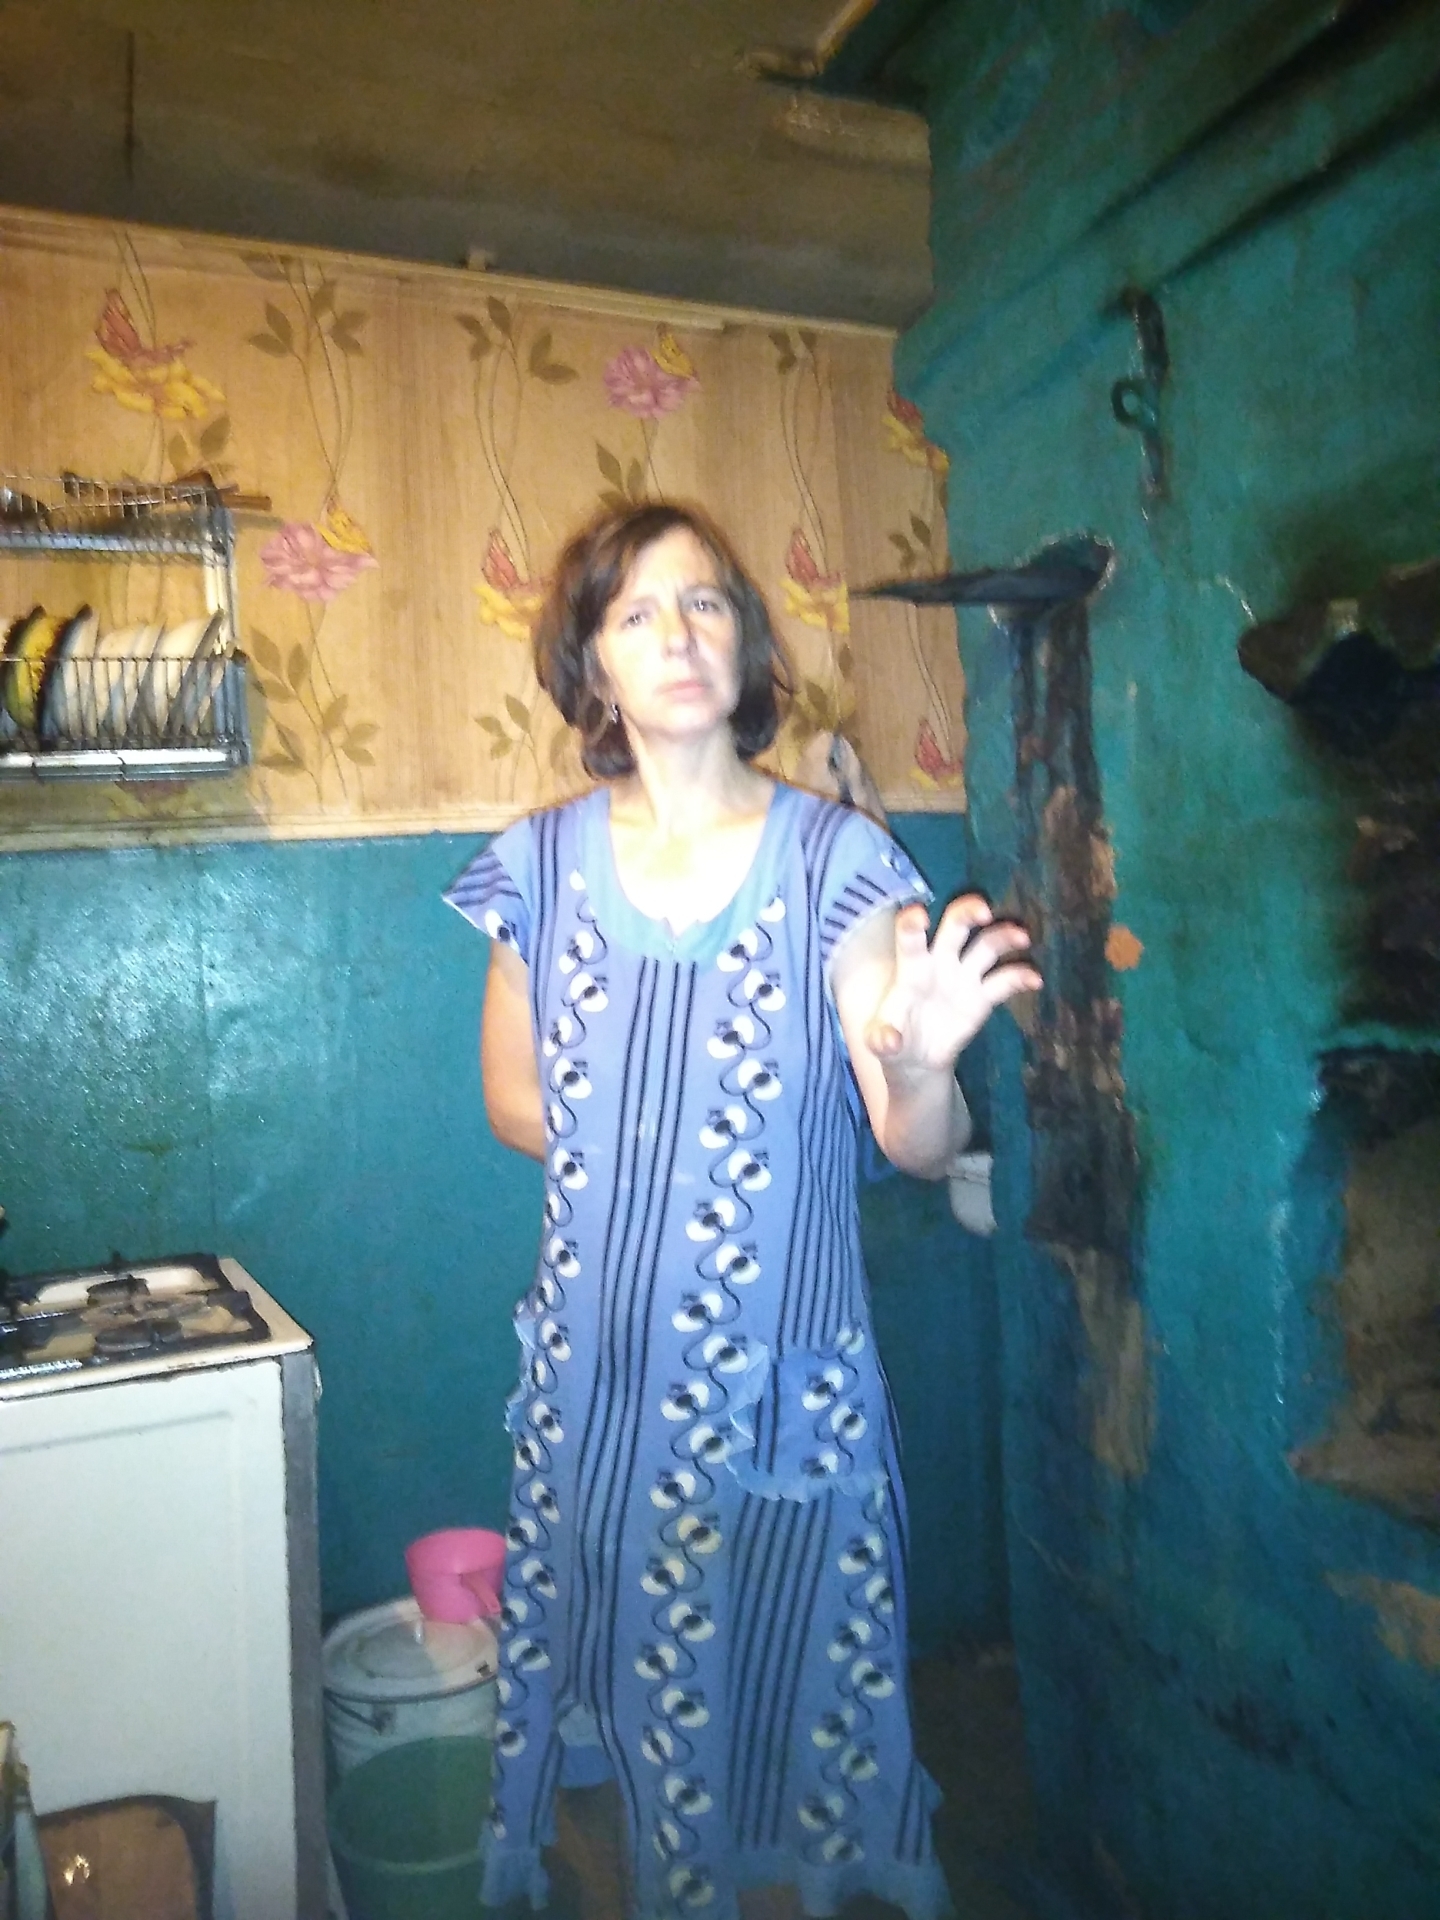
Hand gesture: grabbing